Samuel Sevian

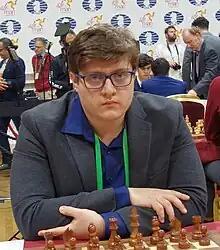
Sevian in 2023

Samuel Sevian (born December 26, 2000) is an American chess grandmaster. A former chess prodigy, he earned the grandmaster title at the age of 13 years, 10 months and 27 days, making him the youngest ever American grandmaster at the time. He also broke all US age records in reaching the titles of National and International Master.